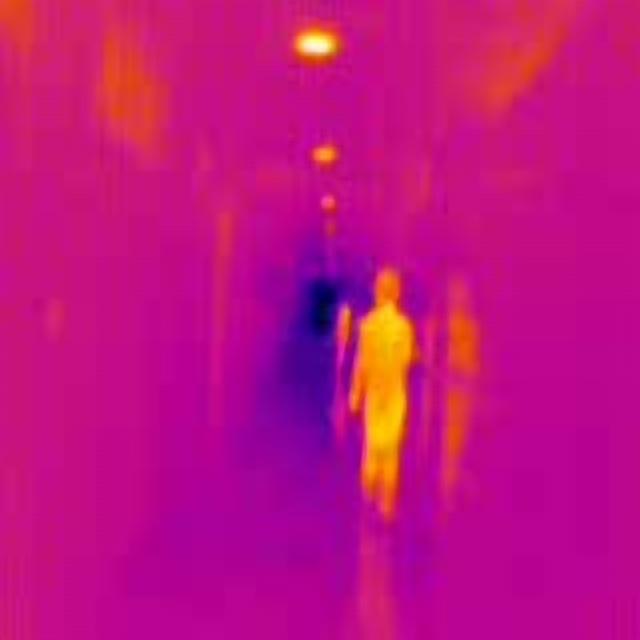
Detected objects:
label: person